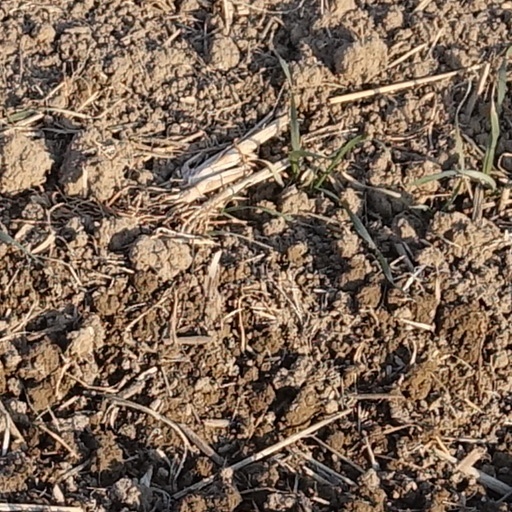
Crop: wheat